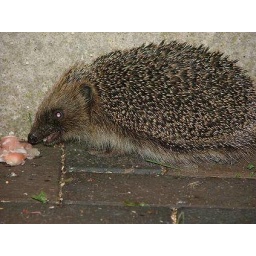
Hedgehogs spotted at my mum and dad's house in Dudley. This one is eating some chicken courtesy of my mother.